Lacto vegetarianism

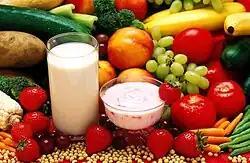
Lacto-vegetarians consume dairy products, but not eggs or meat.

A lacto-vegetarian (sometimes referred to as a lactarian; from the Latin root lact-, "milk") diet abstains from the consumption of eggs as well as meat, while still consuming dairy products such as milk, cheese (without animal rennet i.e., from microbial sources), yogurt, butter, ghee, cream, and kefir, as well as honey.